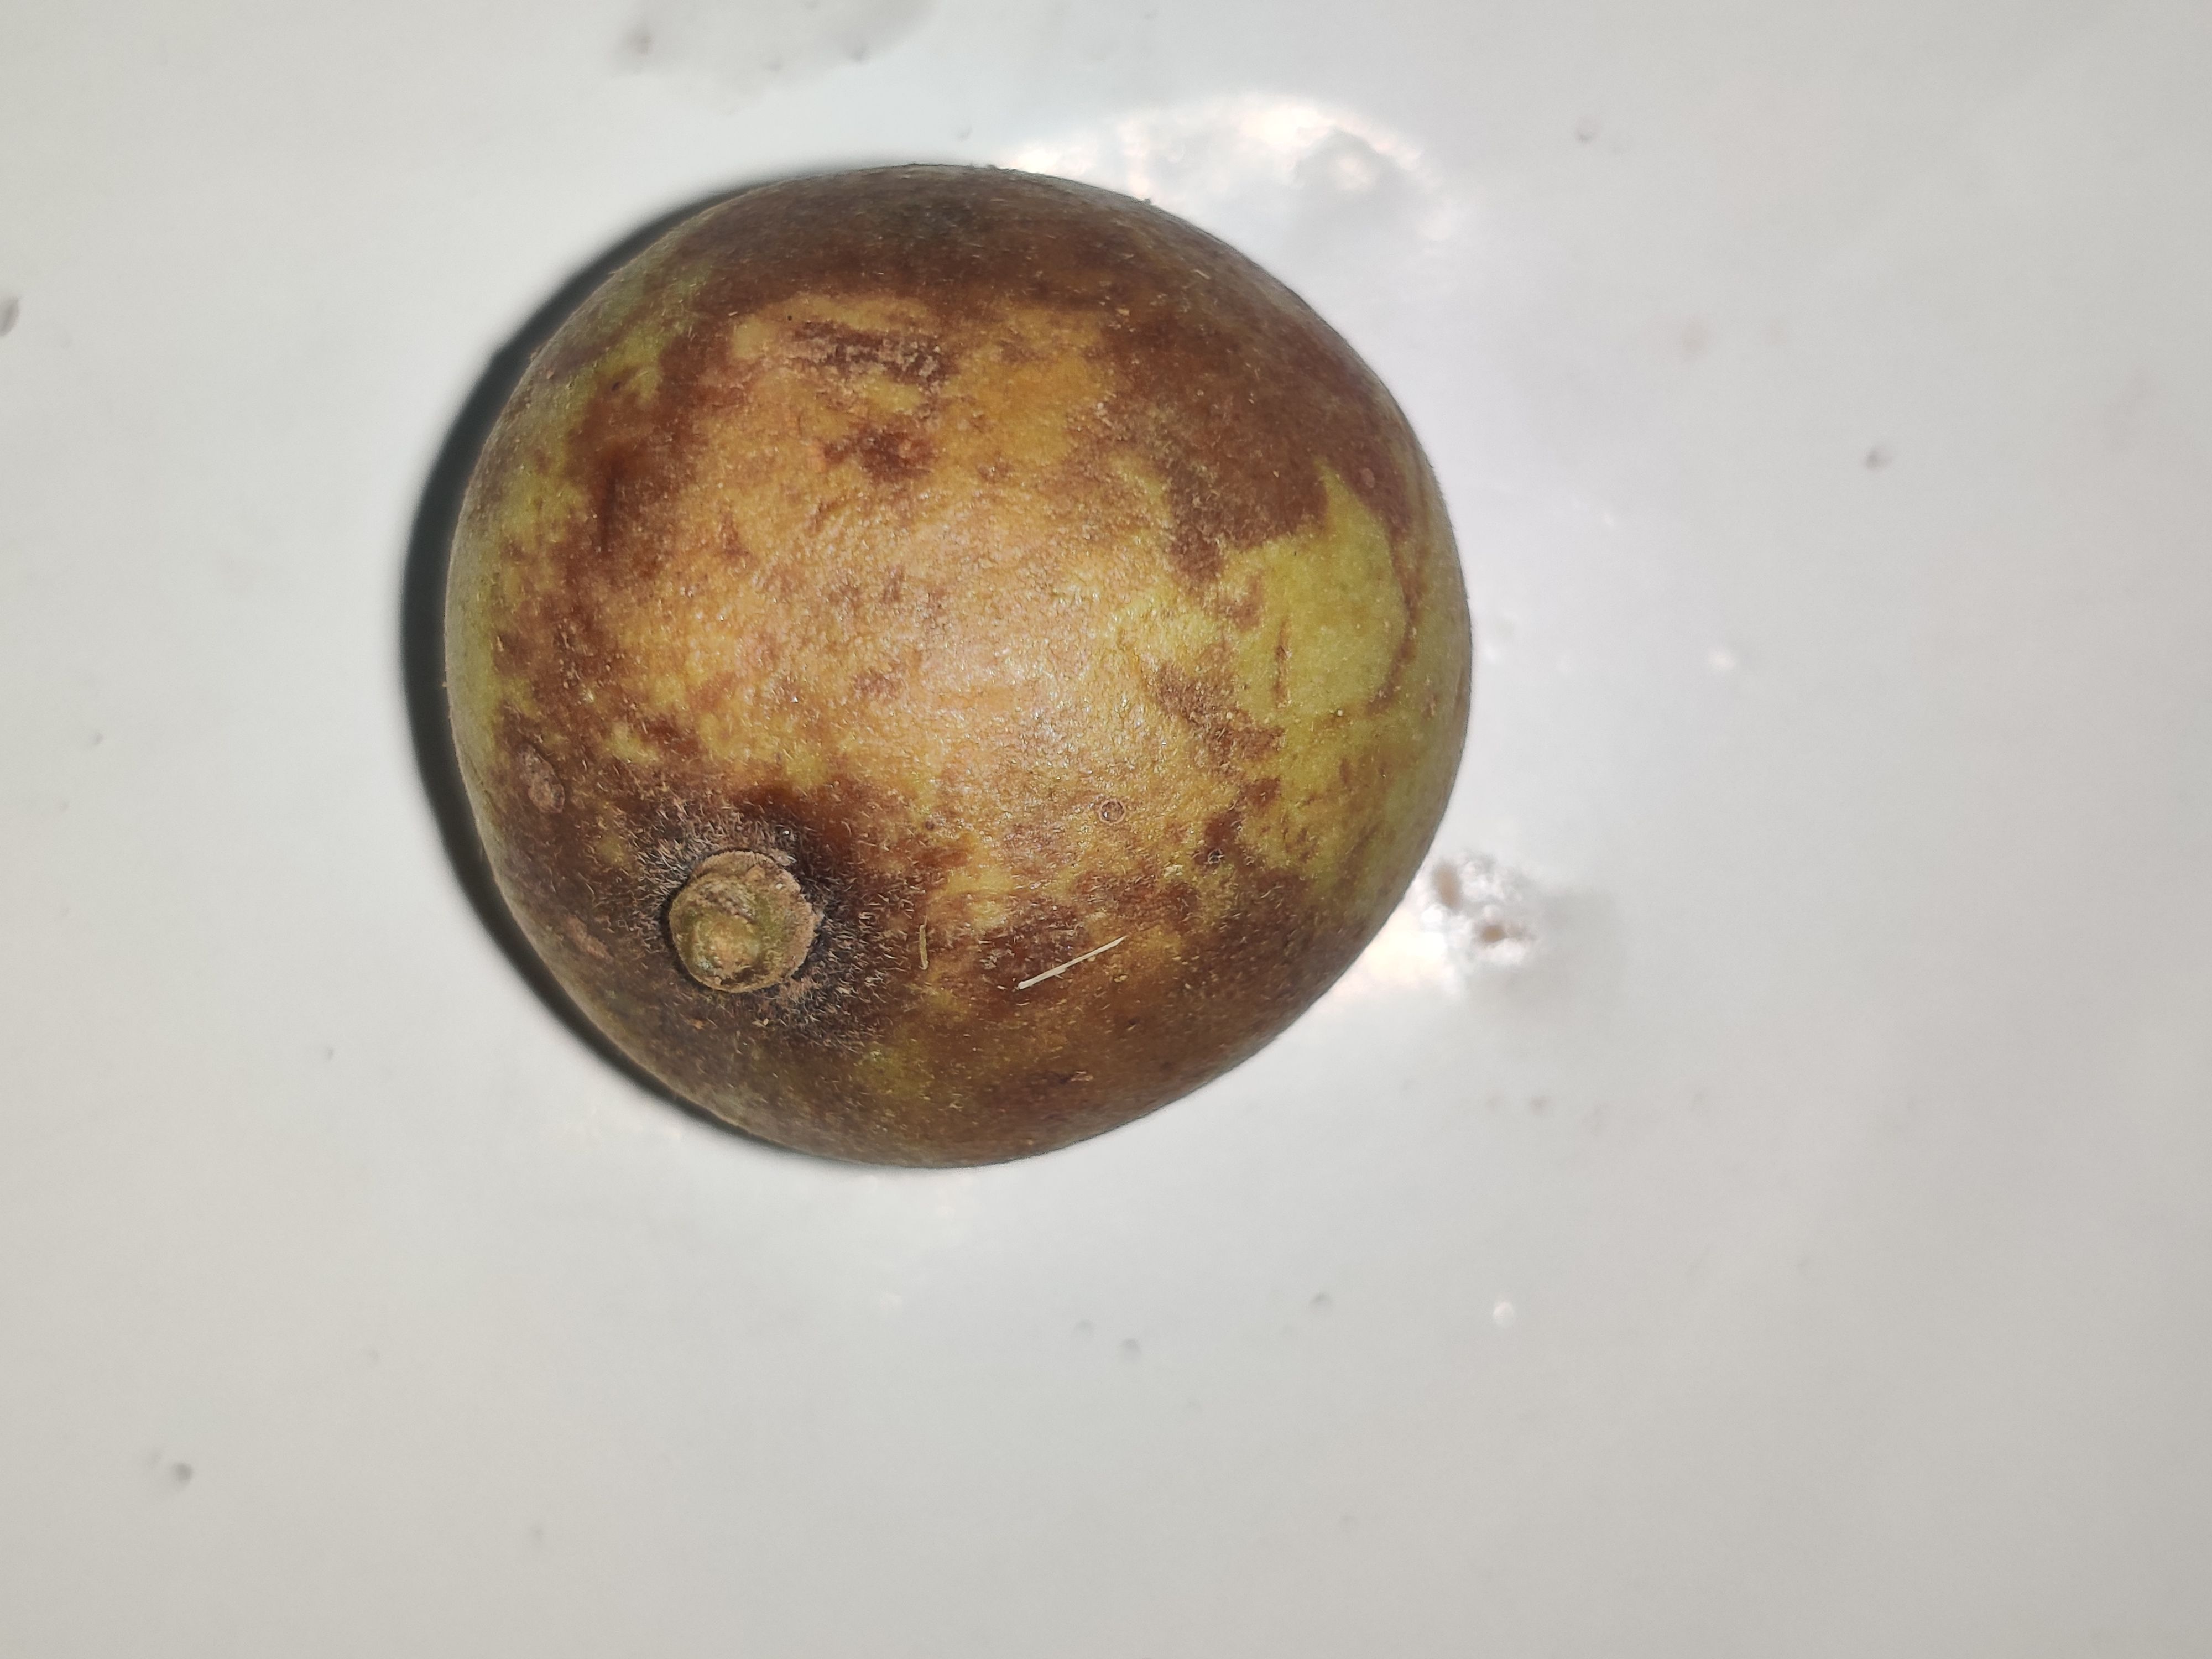
Fruit: burmese-grape
Grade: 2nd-grade